Answer in natural language. How many Paintings are visible in the scene? Choose between the following options: 2, 0, 4, 1 or 3
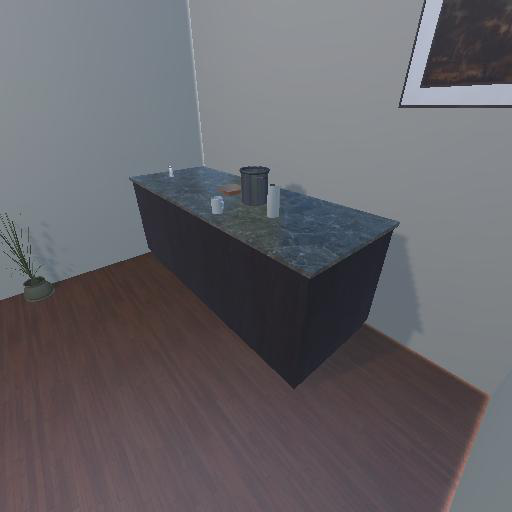
<answer>1</answer>